Wilhelmus

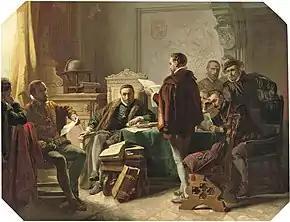
Philips of Marnix presents "Wilhelmus" to William the Silent, by Jacob Spoel (ca 1850).

The origins of the lyrics are uncertain. "Wilhelmus" was first written some time between the start of the Eighty Years' War in April 1568 and the capture of Brielle on 1 April 1572. Soon after the anthem was finished, it was said that either former Antwerp mayor Philips of Marnix or the politician Dirck Coornhert wrote the lyrics. However, this is disputed as neither Marnix nor Coornhert ever mentioned that they had written the lyrics, even though the song was immensely popular in their time. "Wilhelmus" also has some odd rhymes in it. In some cases the vowels of certain words were altered to allow them to rhyme with other words. Some see this as evidence that neither Marnix or Coornhert wrote the anthem, as they were both experienced poets when "Wilhelmus" was written, and it is said they would not have taken these small liberties. Hence some believe that the lyrics of the Dutch national anthem were the creation of someone who just wrote one poem for the occasion and then disappeared from history. A French translation of "Wilhelmus" appeared around 1582.